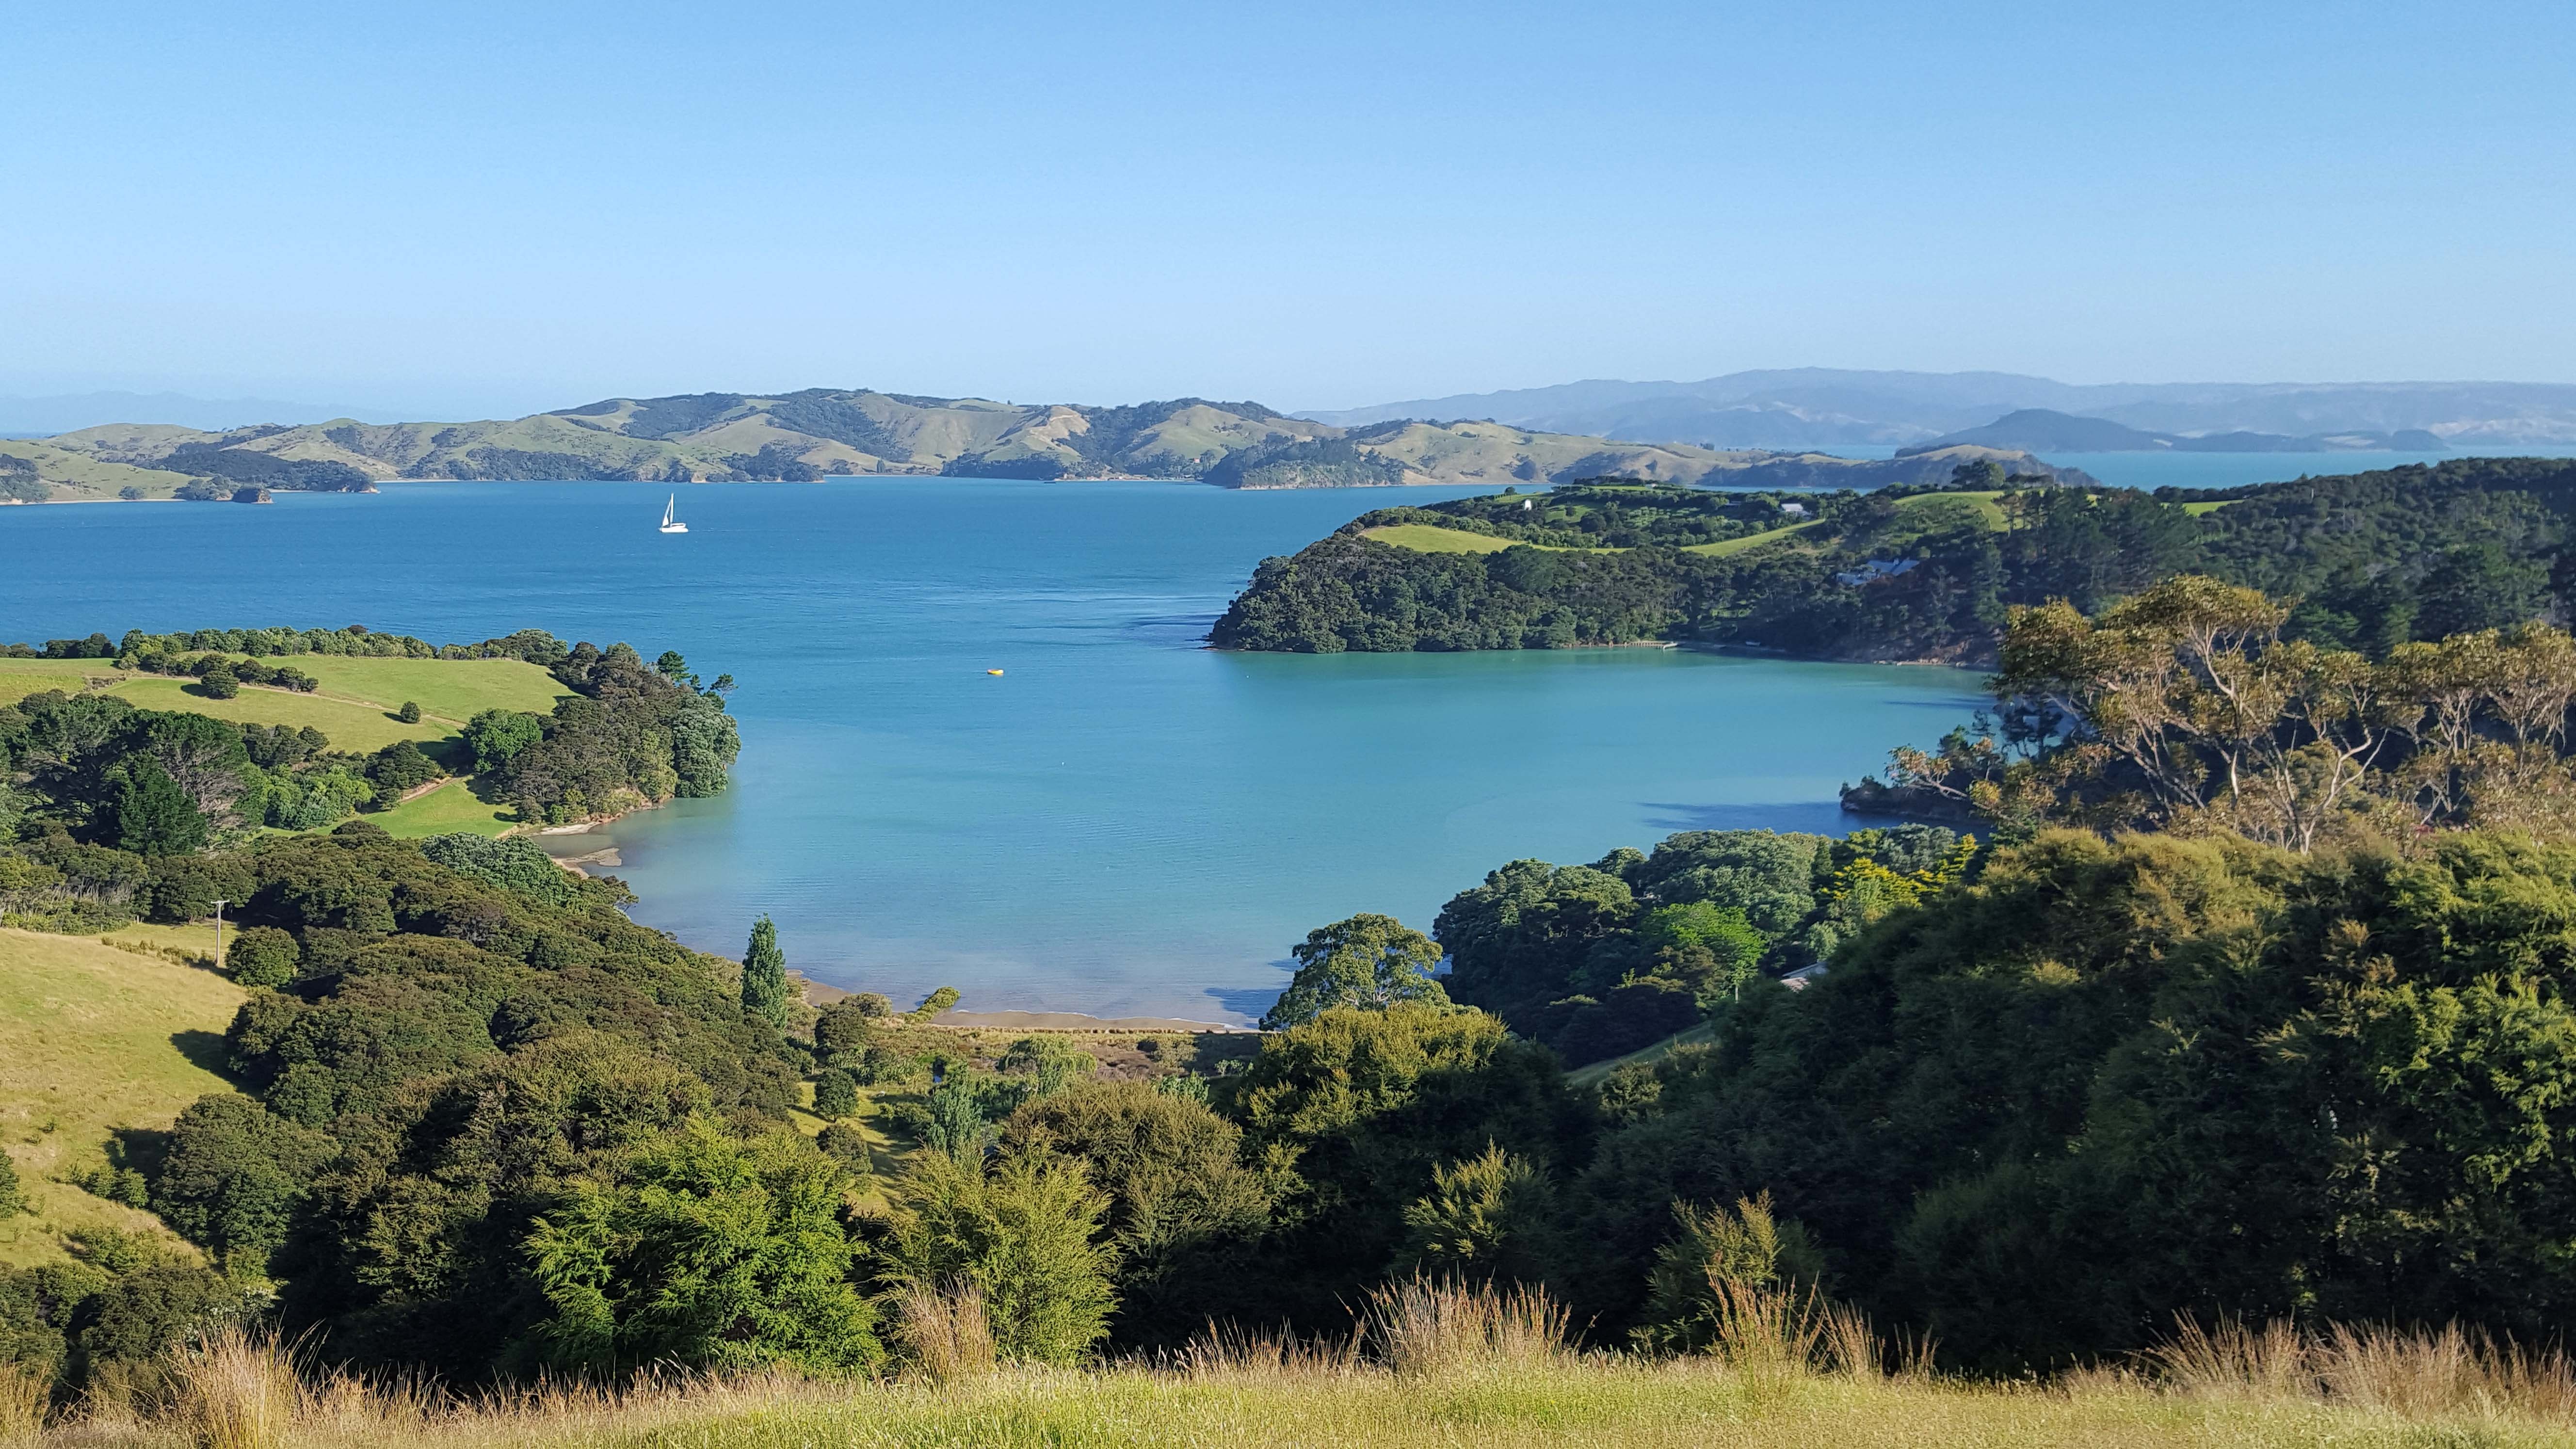
landscape, sea, coast, wilderness, mountain, hill, lake, bay, reservoir, body of water, new zealand, plateau, fell, loch, nature and landscape, waiheke island